All fourths tuning

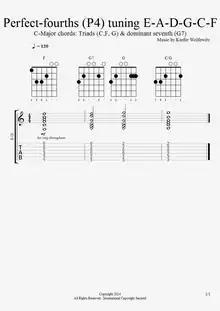
Open chords for beginners.

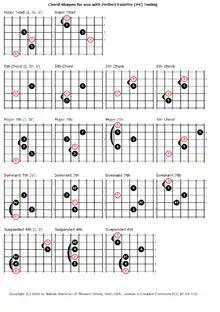
These chord shapes can be moved across the fretboard, unlike the chord shapes of standard tuning.

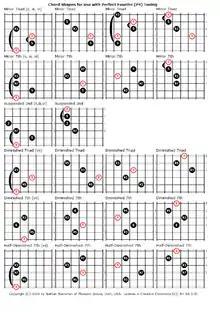
More movable chord-shapes.

In all guitar tunings, the higher-octave version of a chord can be found by translating a chord by twelve frets higher along the fretboard. In every regular tuning, for example in all-fourths tuning, chords and intervals can be moved also "diagonally". For all-fourths tuning, all twelve major chords (in the first or open positions) are generated by two chords, the open F major chord and the D major chord. The regularity of chord-patterns reduces the number of finger positions that need to be memorized. Jazz musician Stanley Jordan plays guitar in all-fourths tuning; he has stated that all-fourths tuning "simplifies the fingerboard, making it logical".